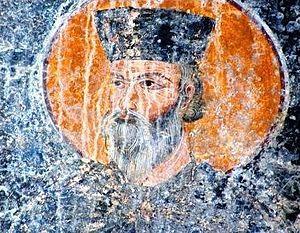
Le royaume de Géorgie occidentale est un État caucasien du Moyen Âge tardif s'étendant à son apogée de la ville de Sotchi et le long des montagnes du Caucase au nord et des montagnes de Likhi à l'est, jusqu'à l'Anatolie au sud et la mer Noire à l'ouest. Constitué en tant que monarchie féodale, le royaume est créé, en réponse à l'occupation mongole du reste de la Géorgie, par le roi géorgien David VI en 1259. Au fil des décennies, le pays tombe dans le chaos et se transforme en fédération de principautés autonomes, telles que la Mingrélie, la Gourie, la Svanétie et l'Abkhazie.